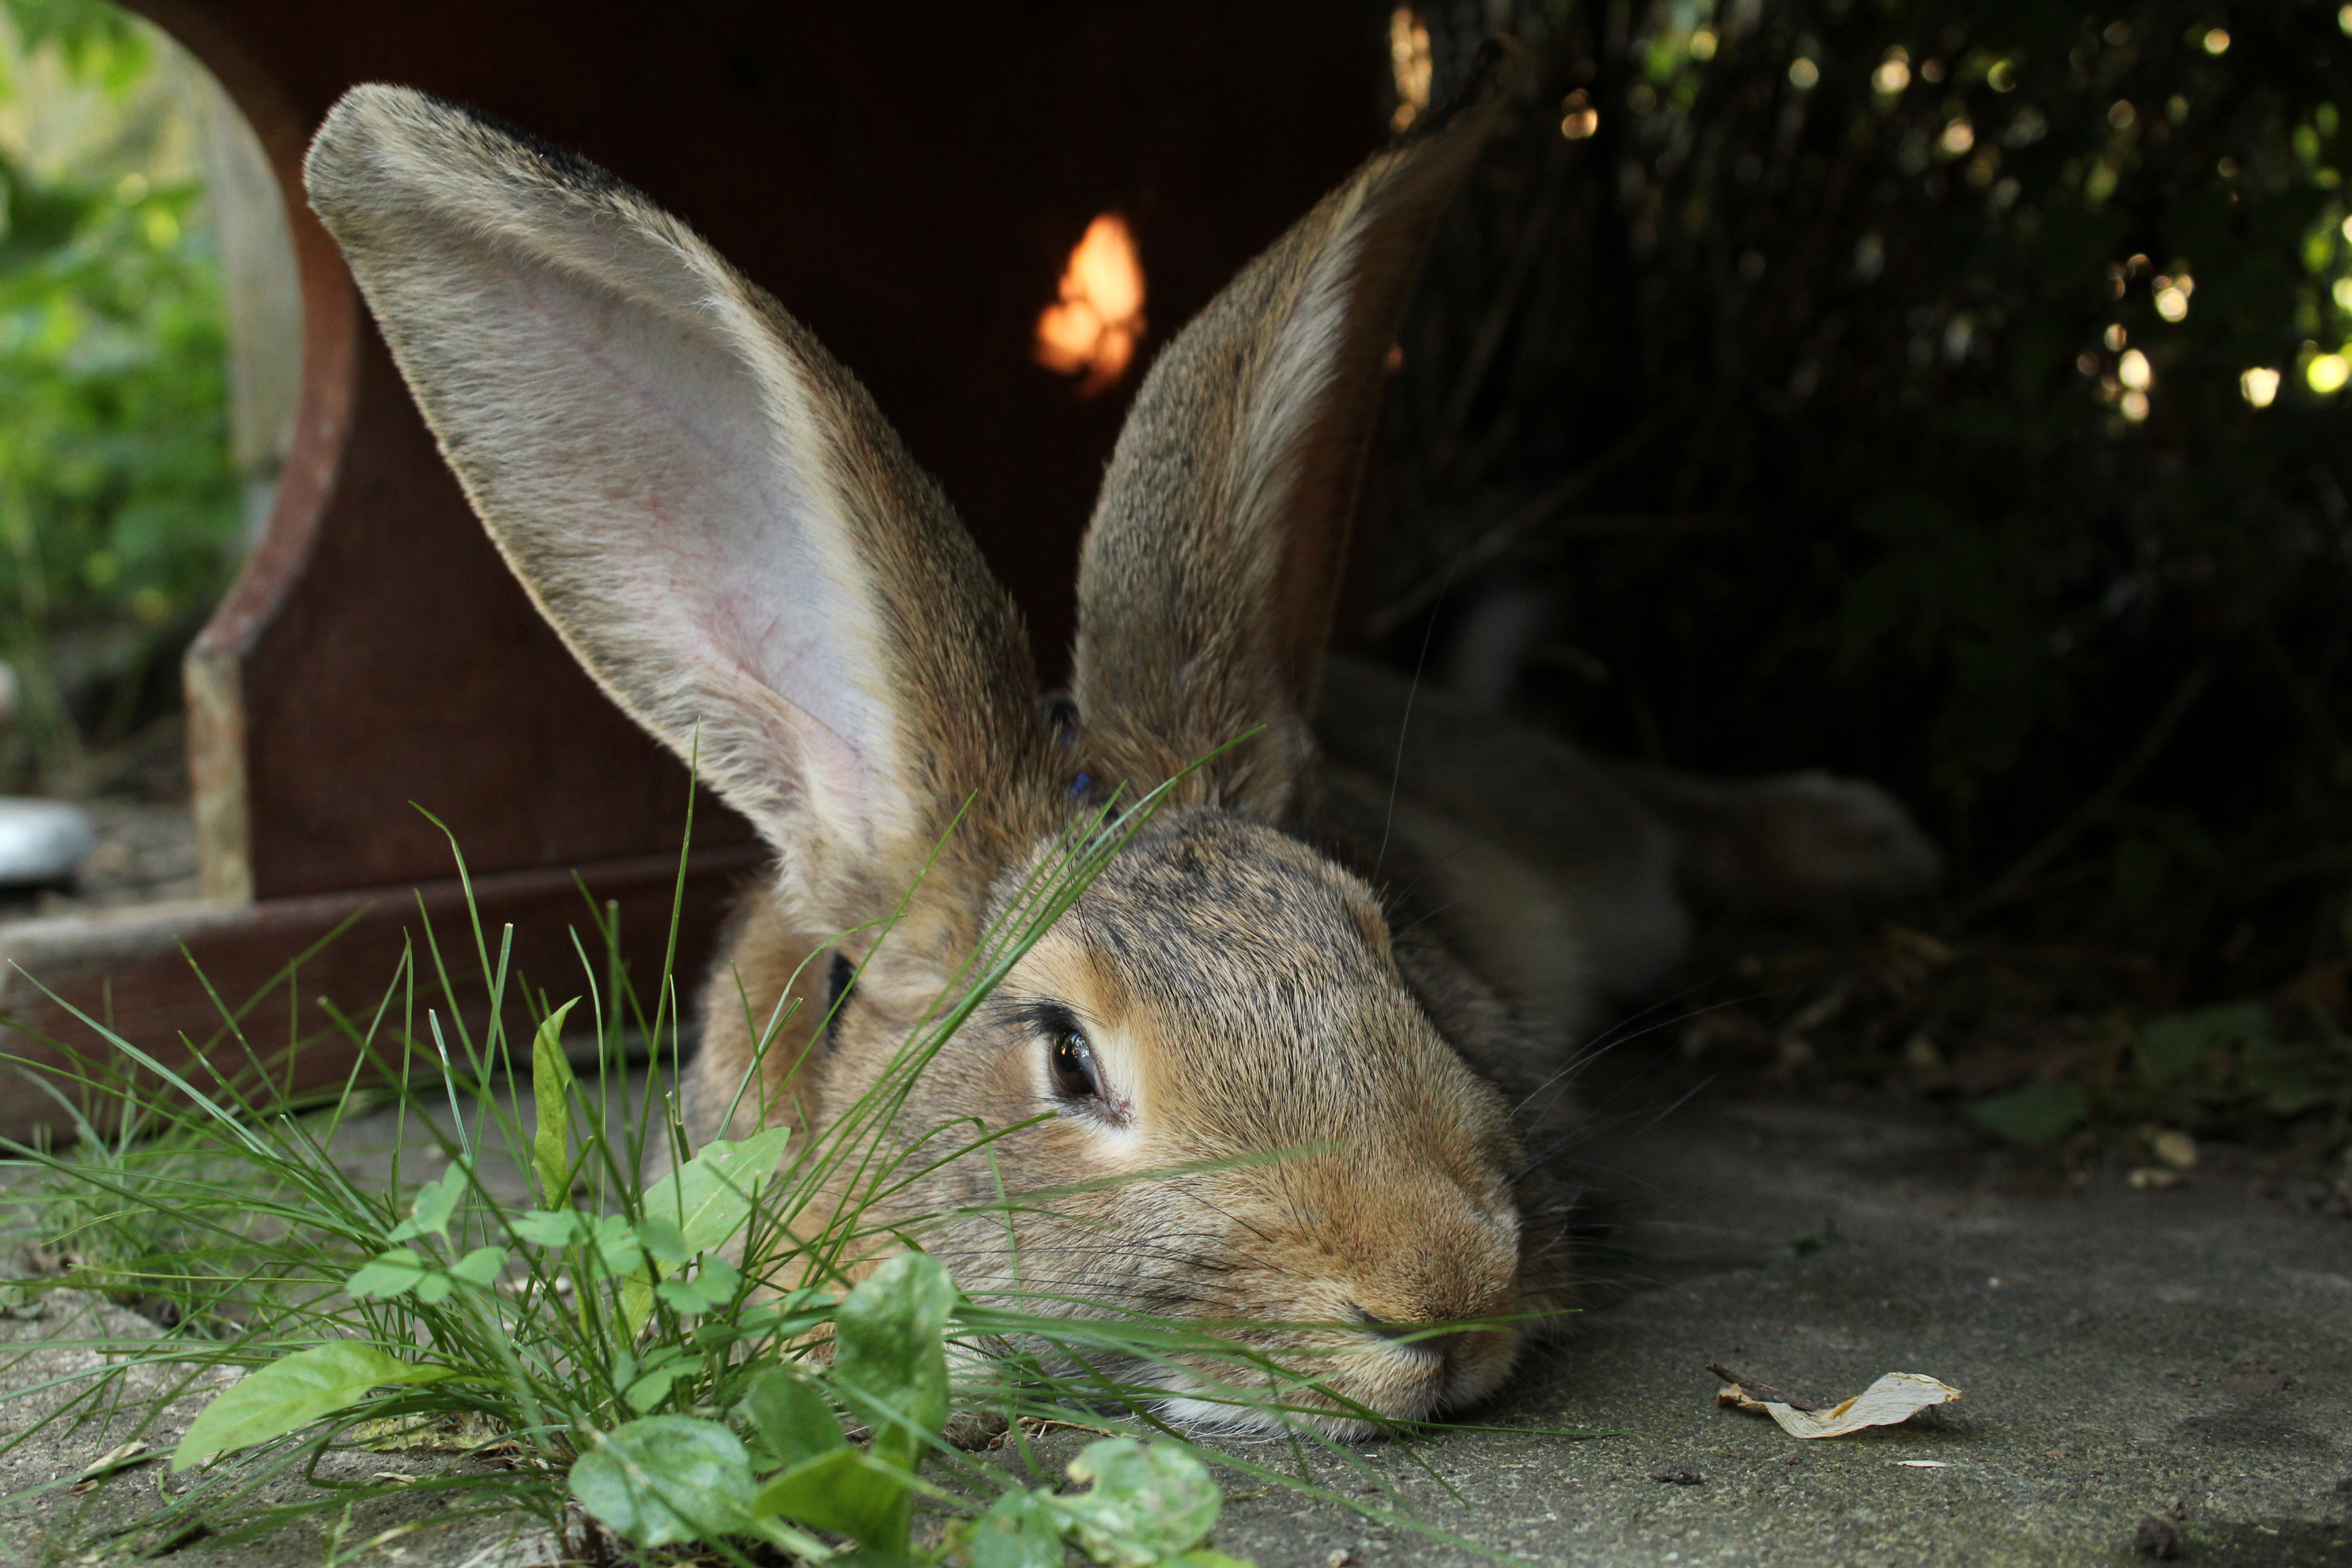
grass, wildlife, mammal, fauna, rabbit, hare, whiskers, snout, organism, domestic rabbit, rabits and hares, wood rabbit